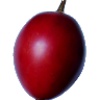
Label: tamarillo